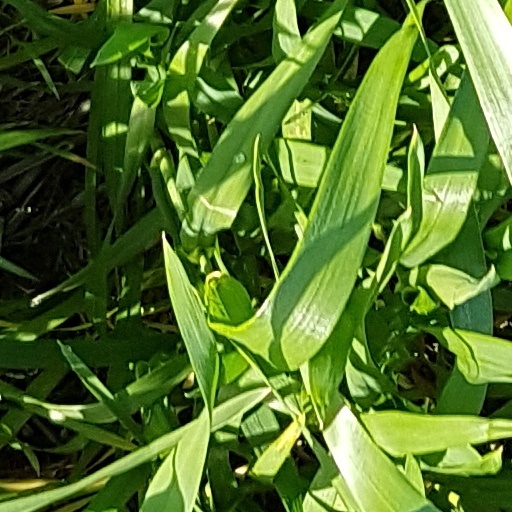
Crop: wheat